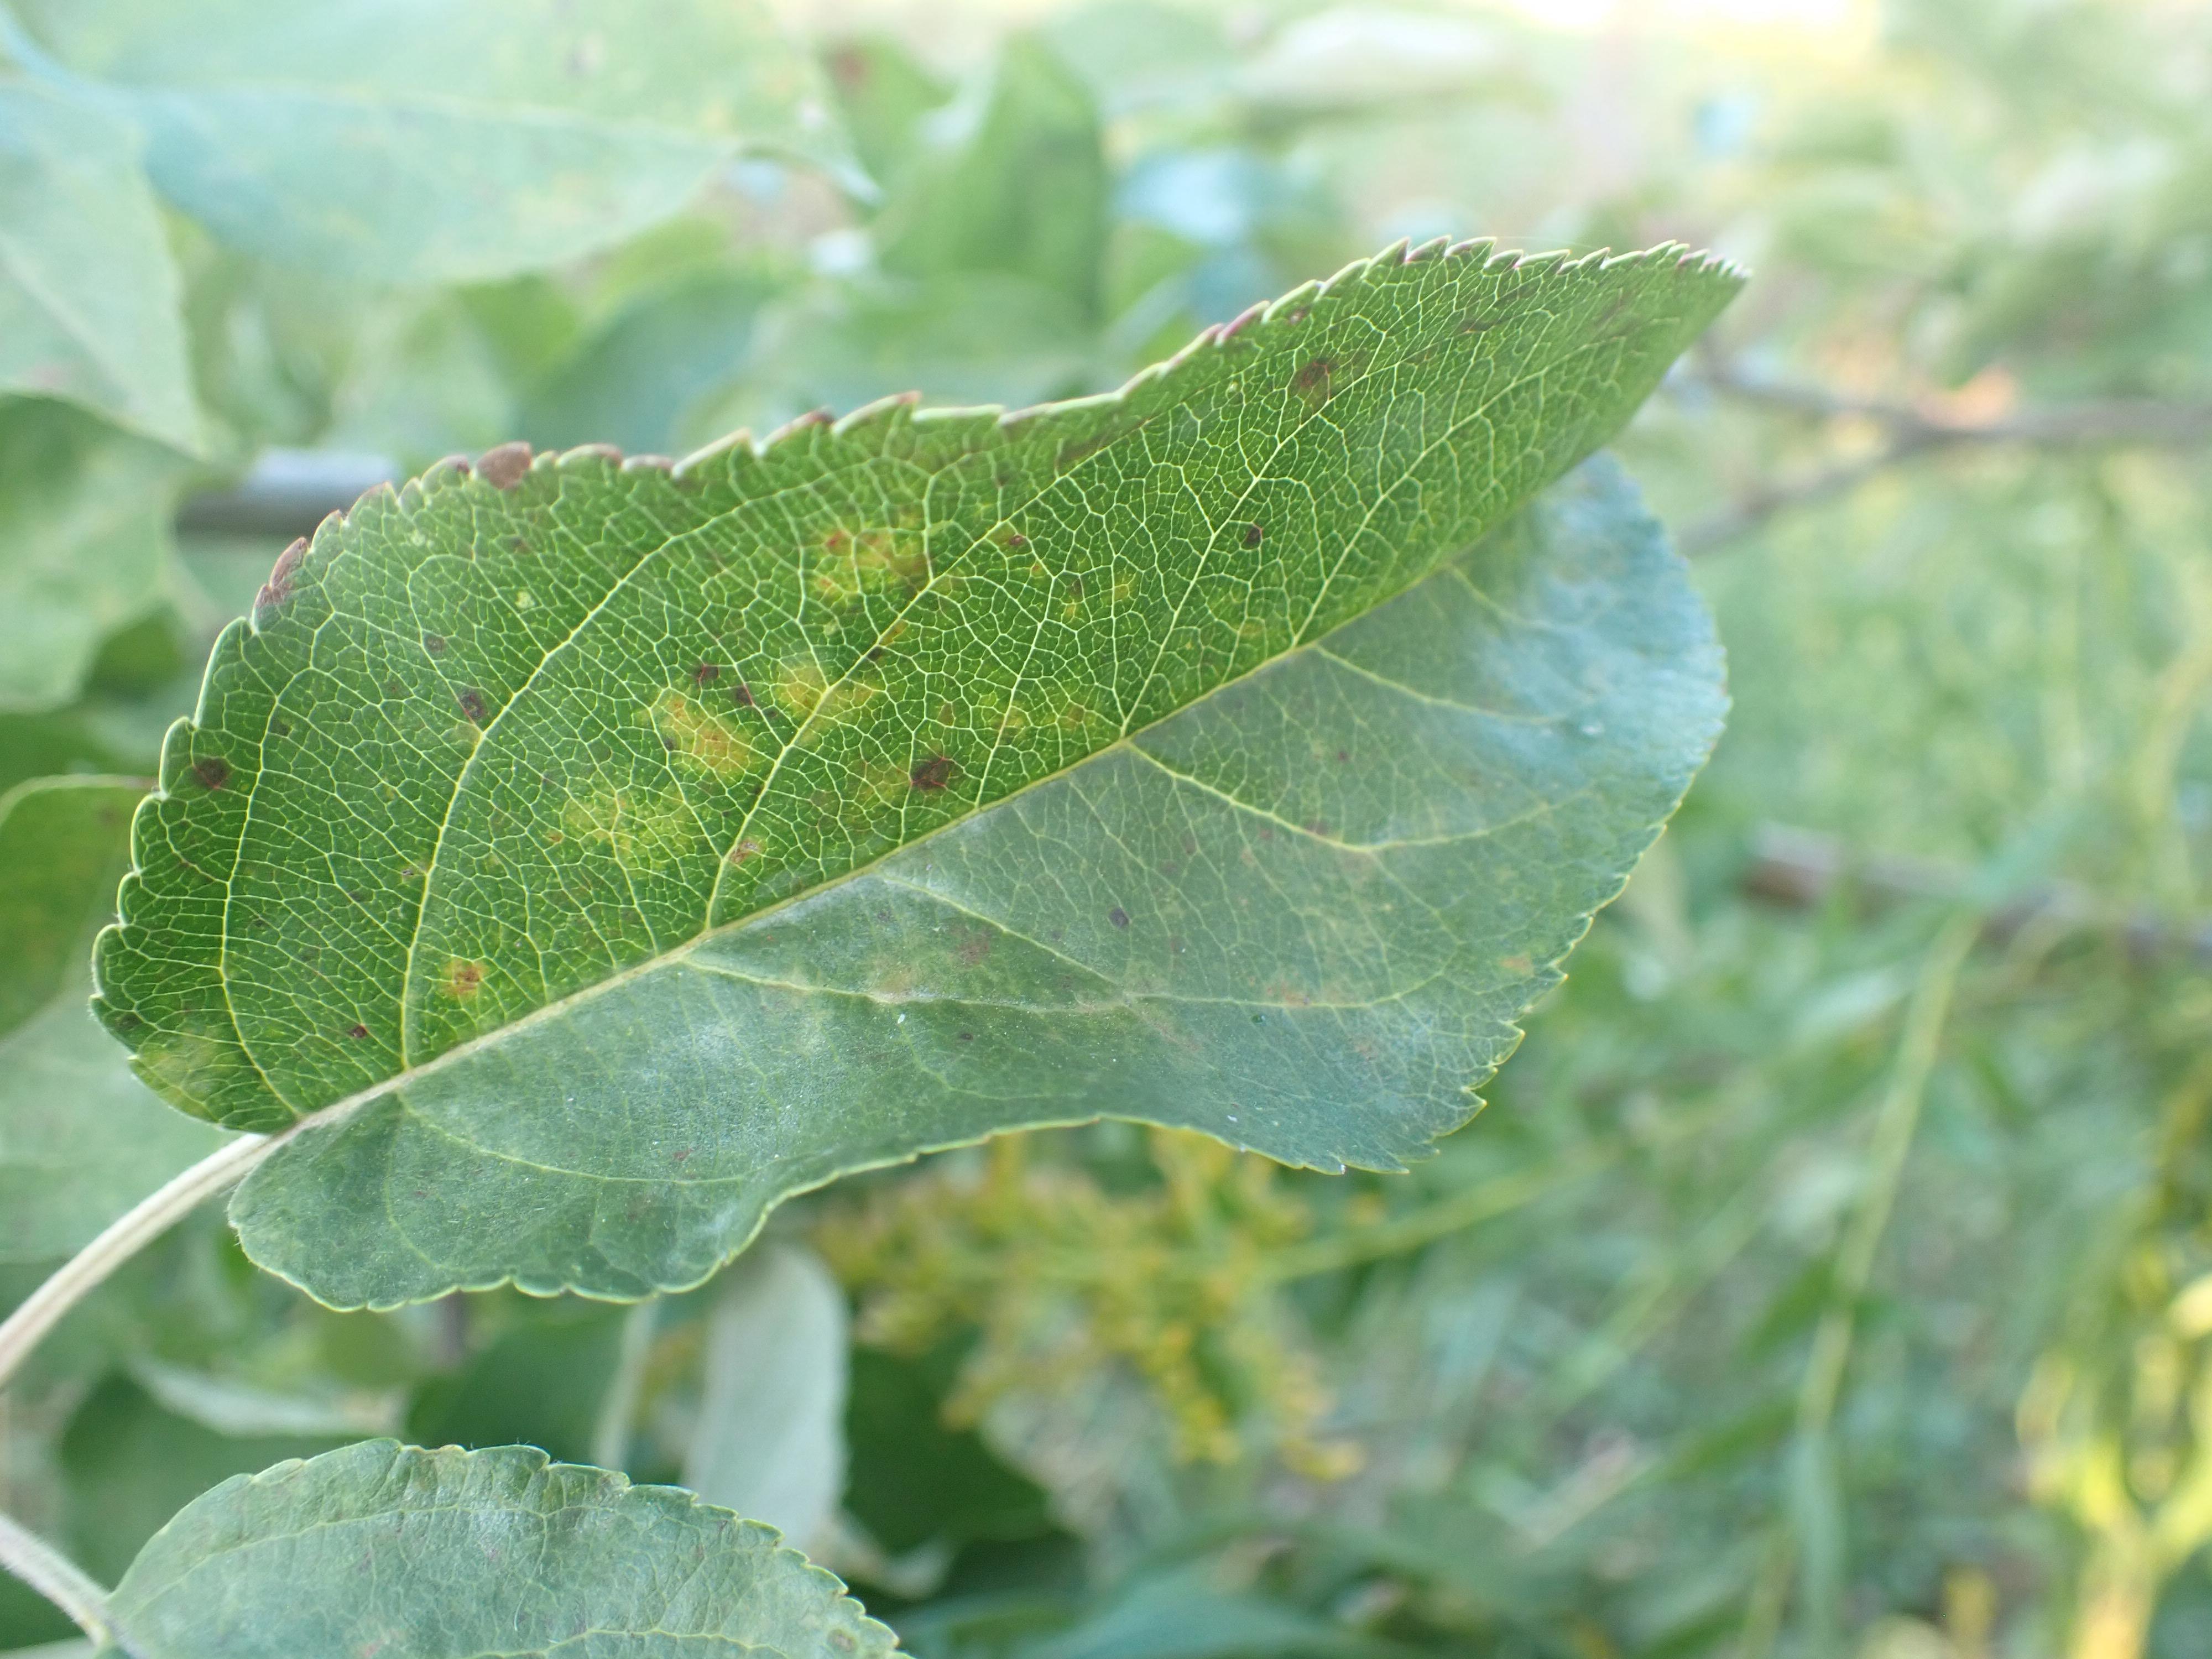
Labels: powdery_mildew, complex